Kjell-Idar Juvik

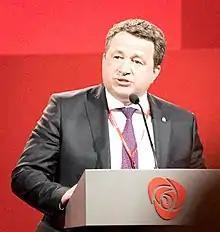
Kjell-Idar Juvik in 2017

Kjell-Idar Juvik (born 21 May 1966) is a Norwegian politician for the Norwegian Labour Party.